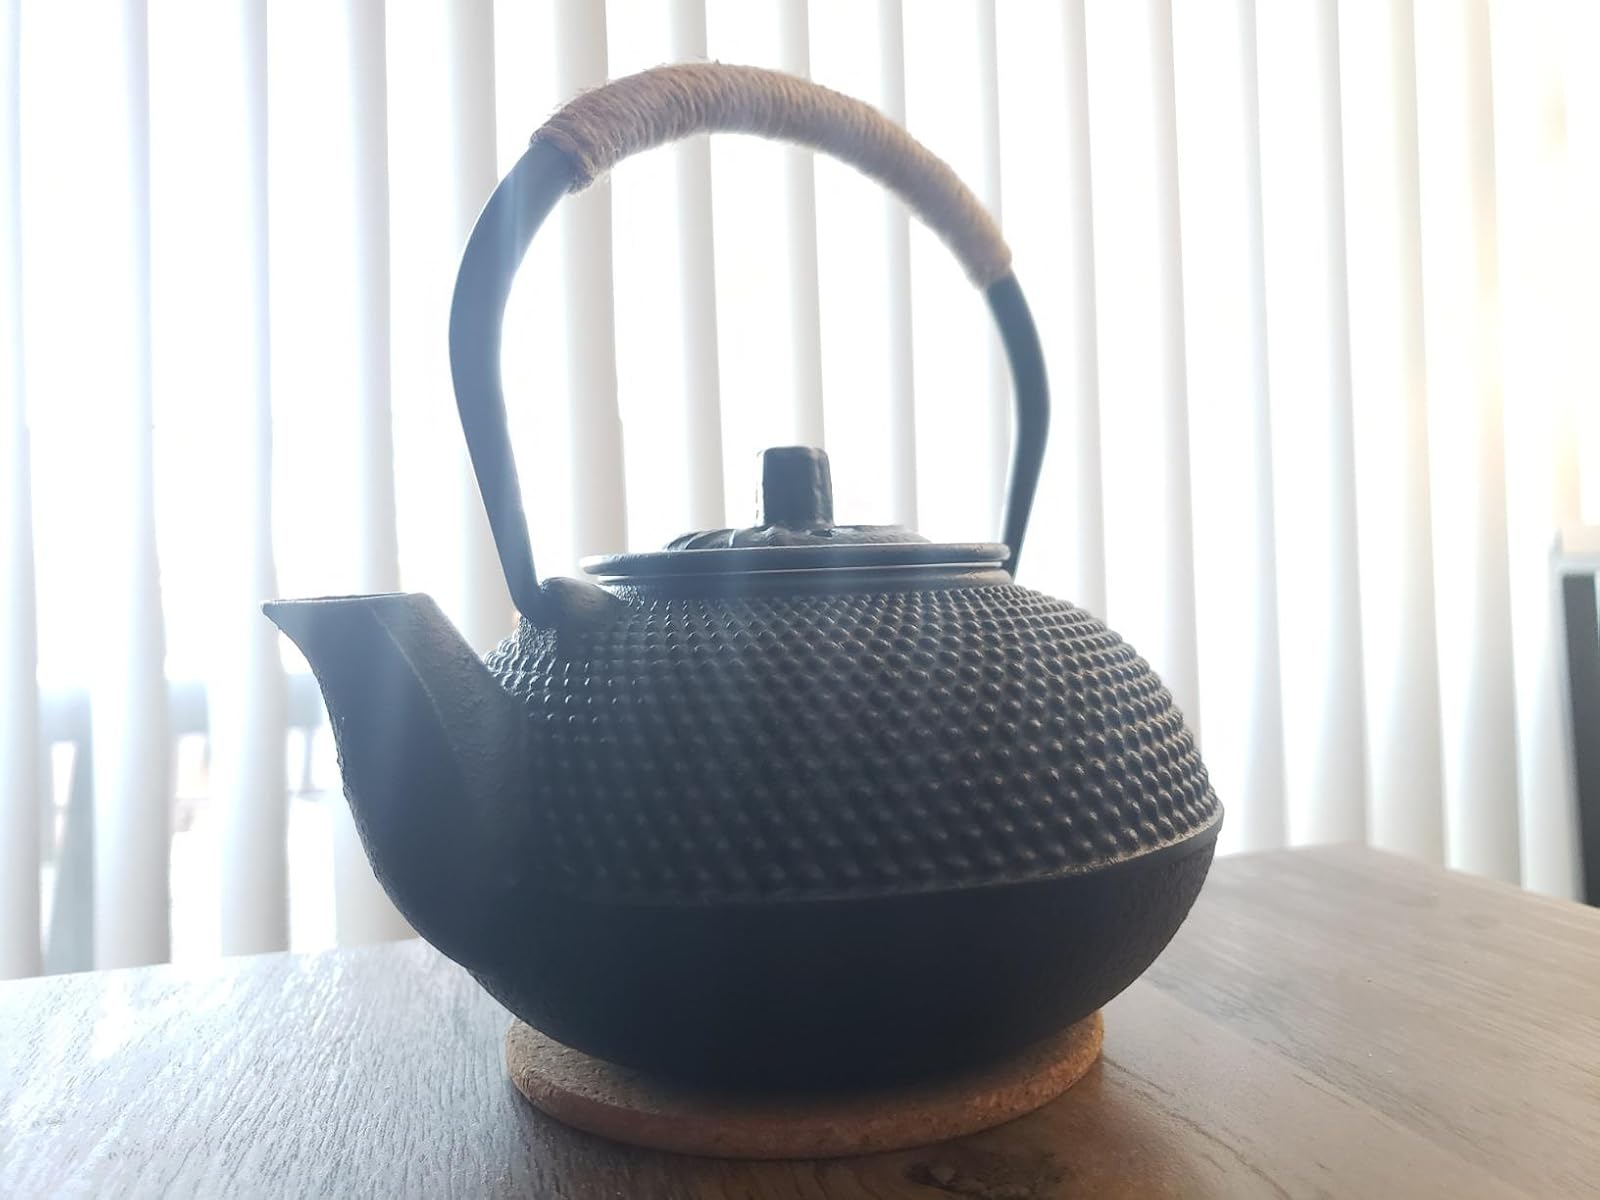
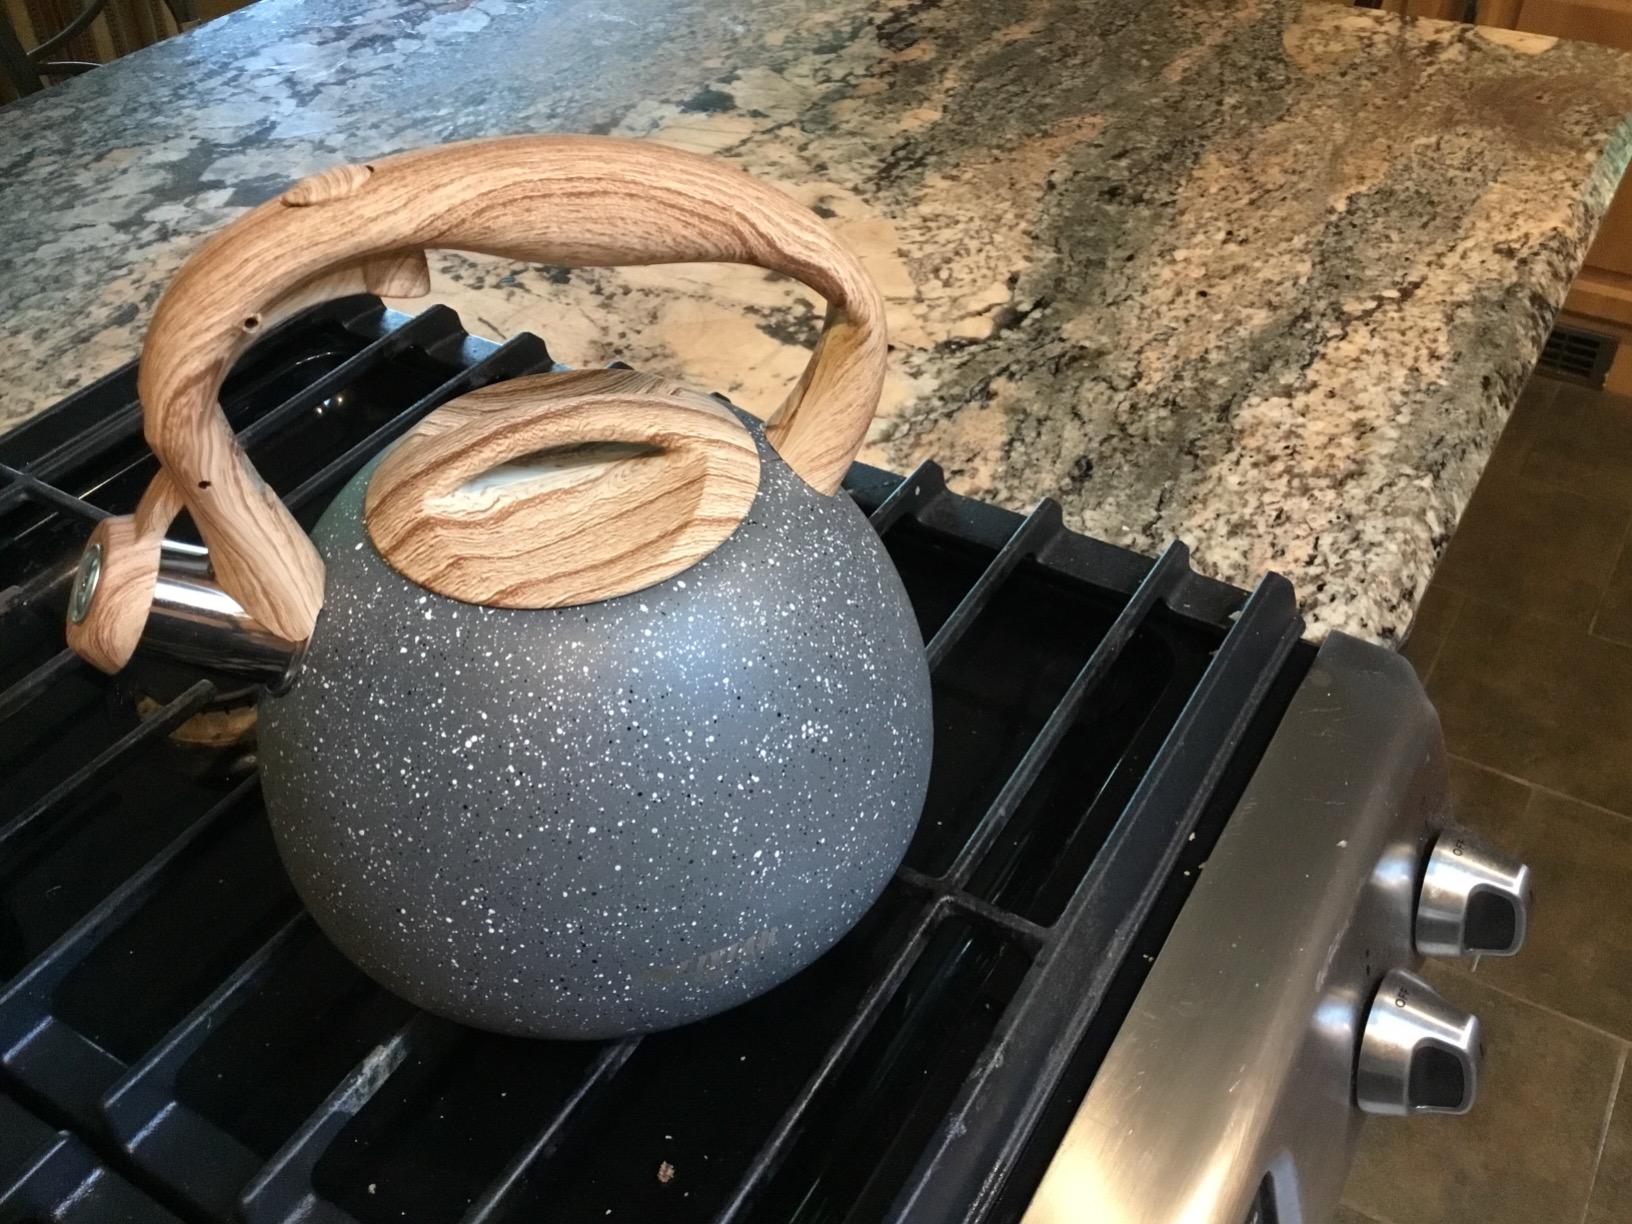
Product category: items_kettle
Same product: no